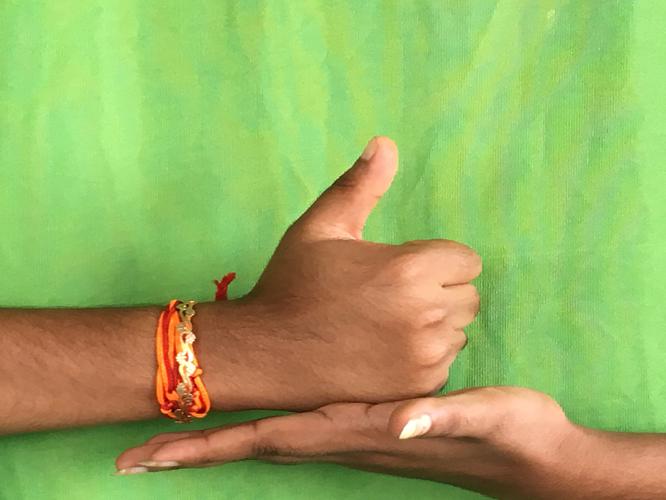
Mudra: Shivalinga
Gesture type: double_hand